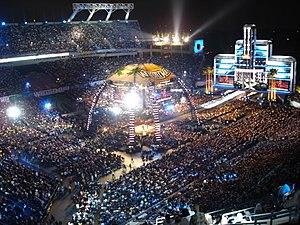
Le Camping World Stadium, auparavant Florida Citrus Bowl, Orlando Stadium et Tangerine Bowl, est un stade de football américain de 70 000 places situé à Orlando, en Floride.